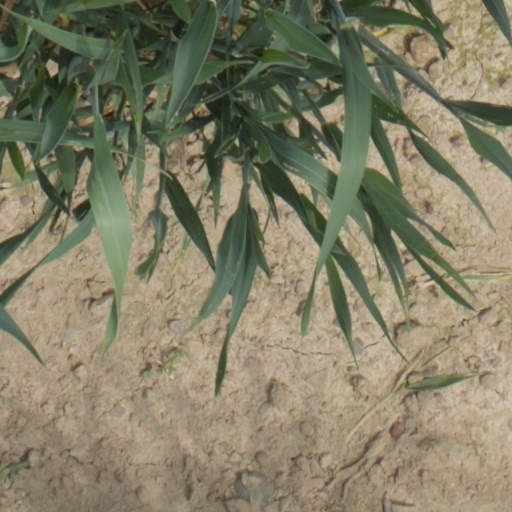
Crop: wheat